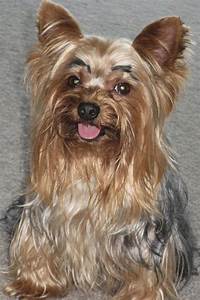
Label: dog